2009 Ternopil Oblast local election

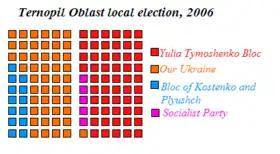

On March 24, the Ternopil district administrative court rejected a lawsuit from the Bloc of Yulia Tymoshenko (BYuT) challenging the results of the elections. Four days later the Kyiv district administrative court banned the official publication of the result of the elections.